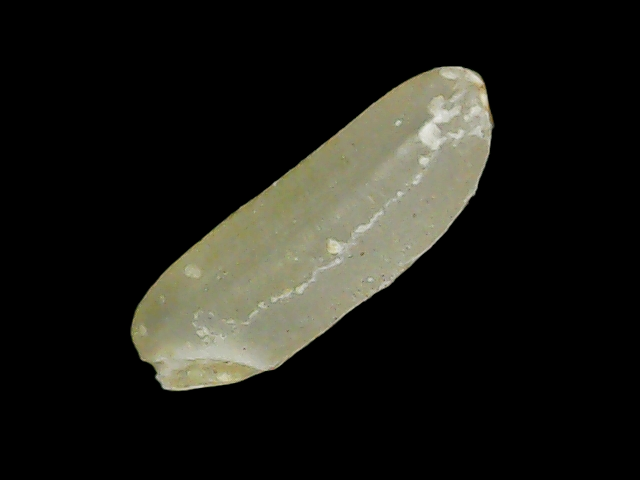
Rice variety: Binadhan11